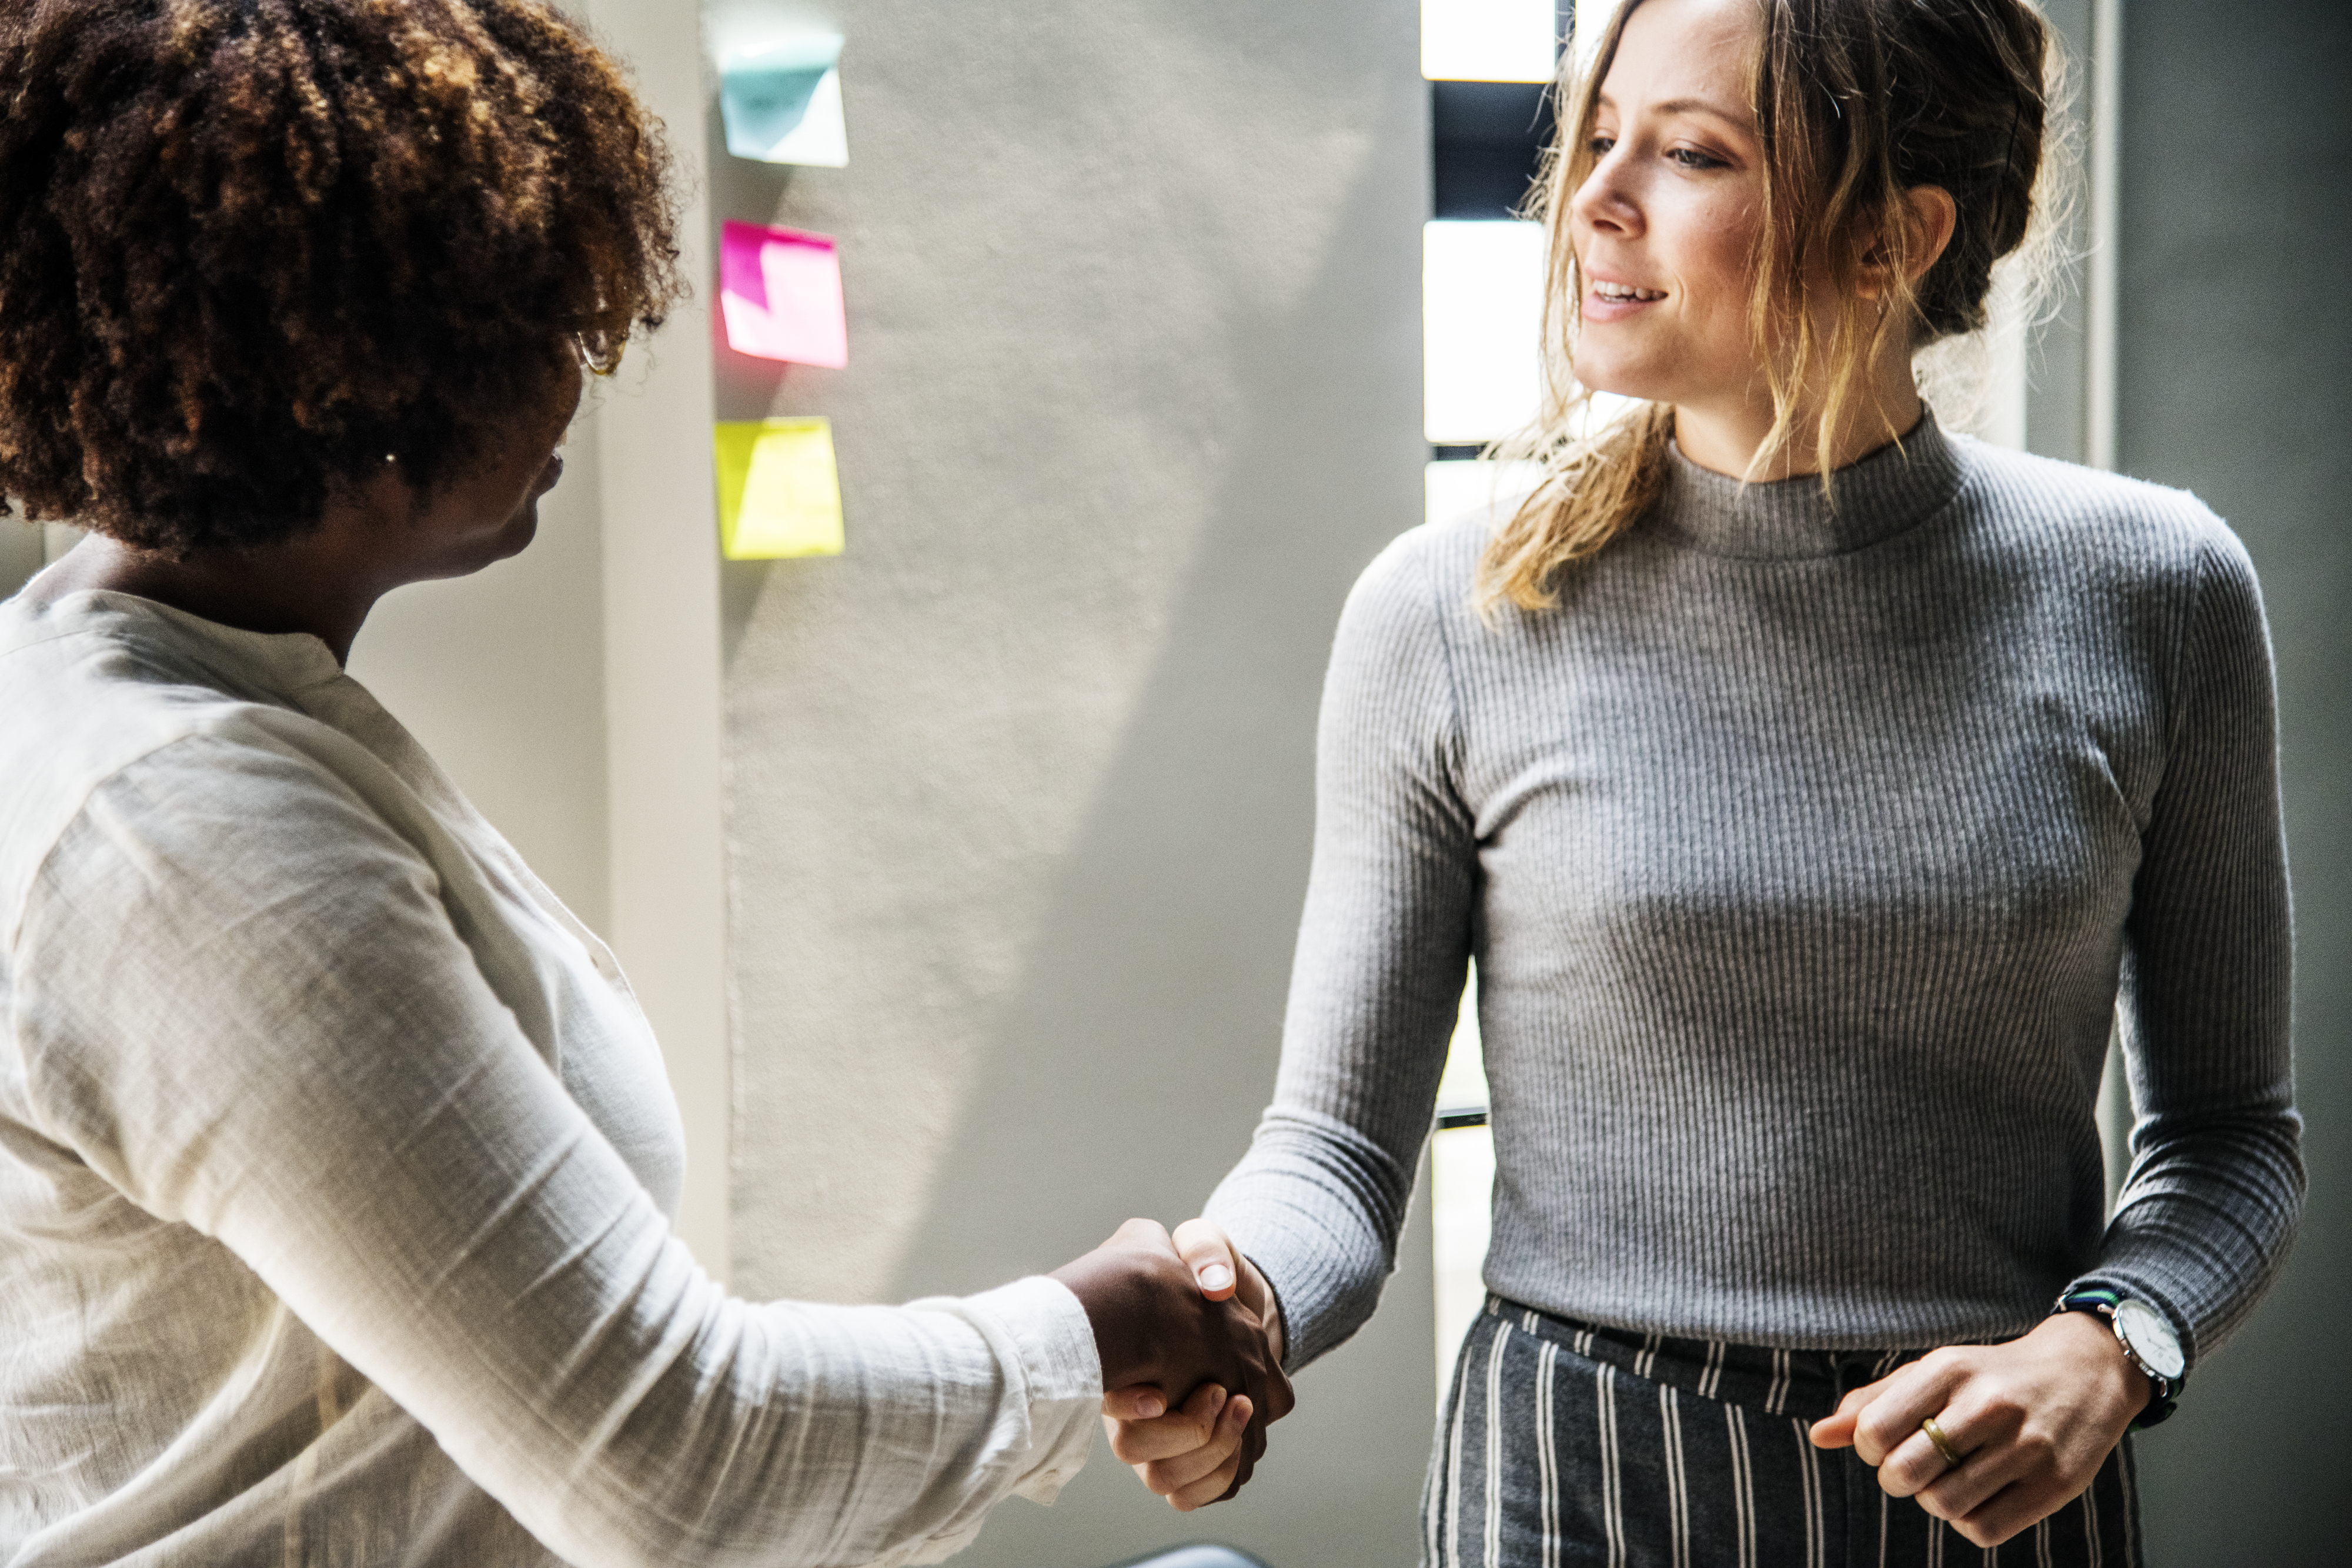
achievement, african, african american, african descent, afro, agreement, arms, black, business agreement, business deal, caucasian, cheerful, collaboration, colleague, communication, connection, cooperation, deal, european, expression, friends, grasp, greeting, group, hands, handshake, happy, helping hands, meeting, partners, partnership, people, power, promise, shake hands, shaking hands, smiling, startup, success, support, team, team building, teamwork, togetherness, trust, unity, westerner, woman, work, workplace, arm, human, gesture, conversation, hand, outerwear, neck, sleeve, holding hands, t shirt, top